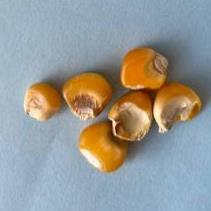
Maize quality: Bad